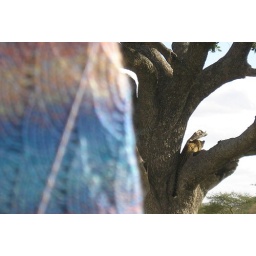
The sock and a leopard sitting in the fork of the tree - look at the tip of white on the tail.